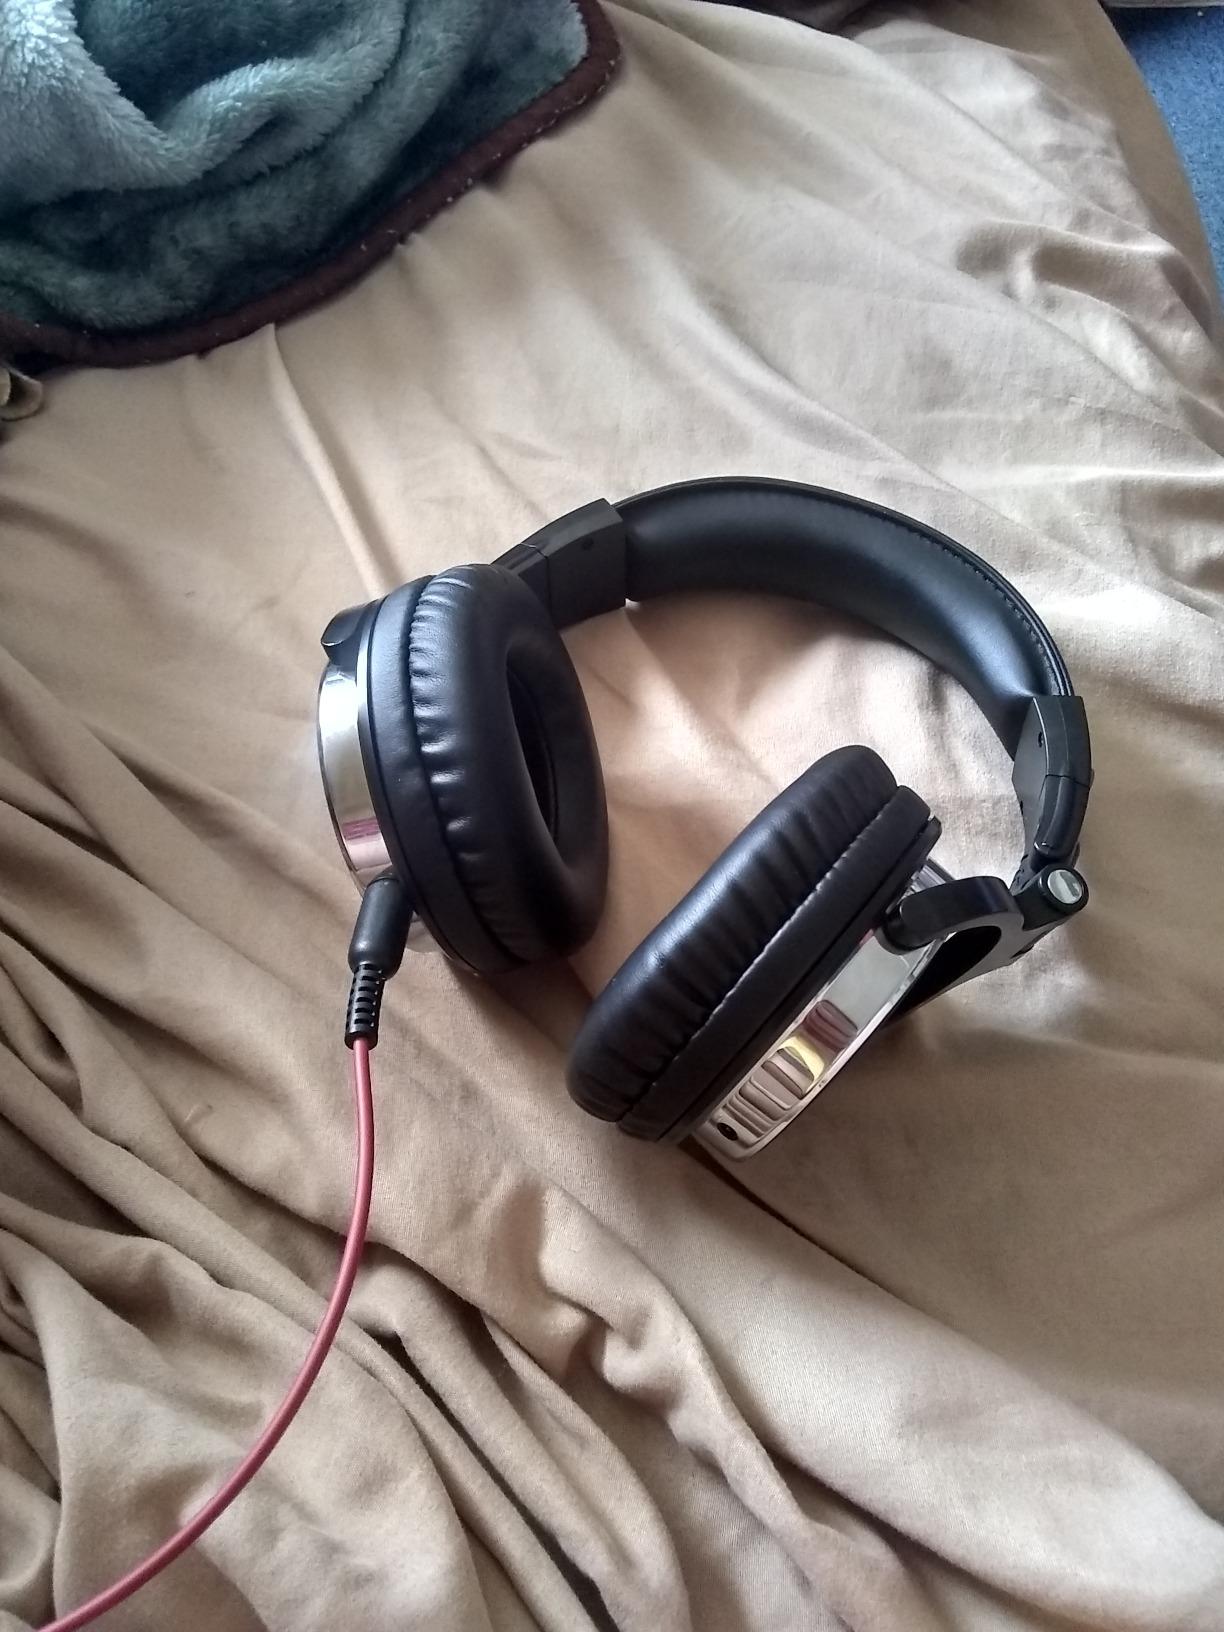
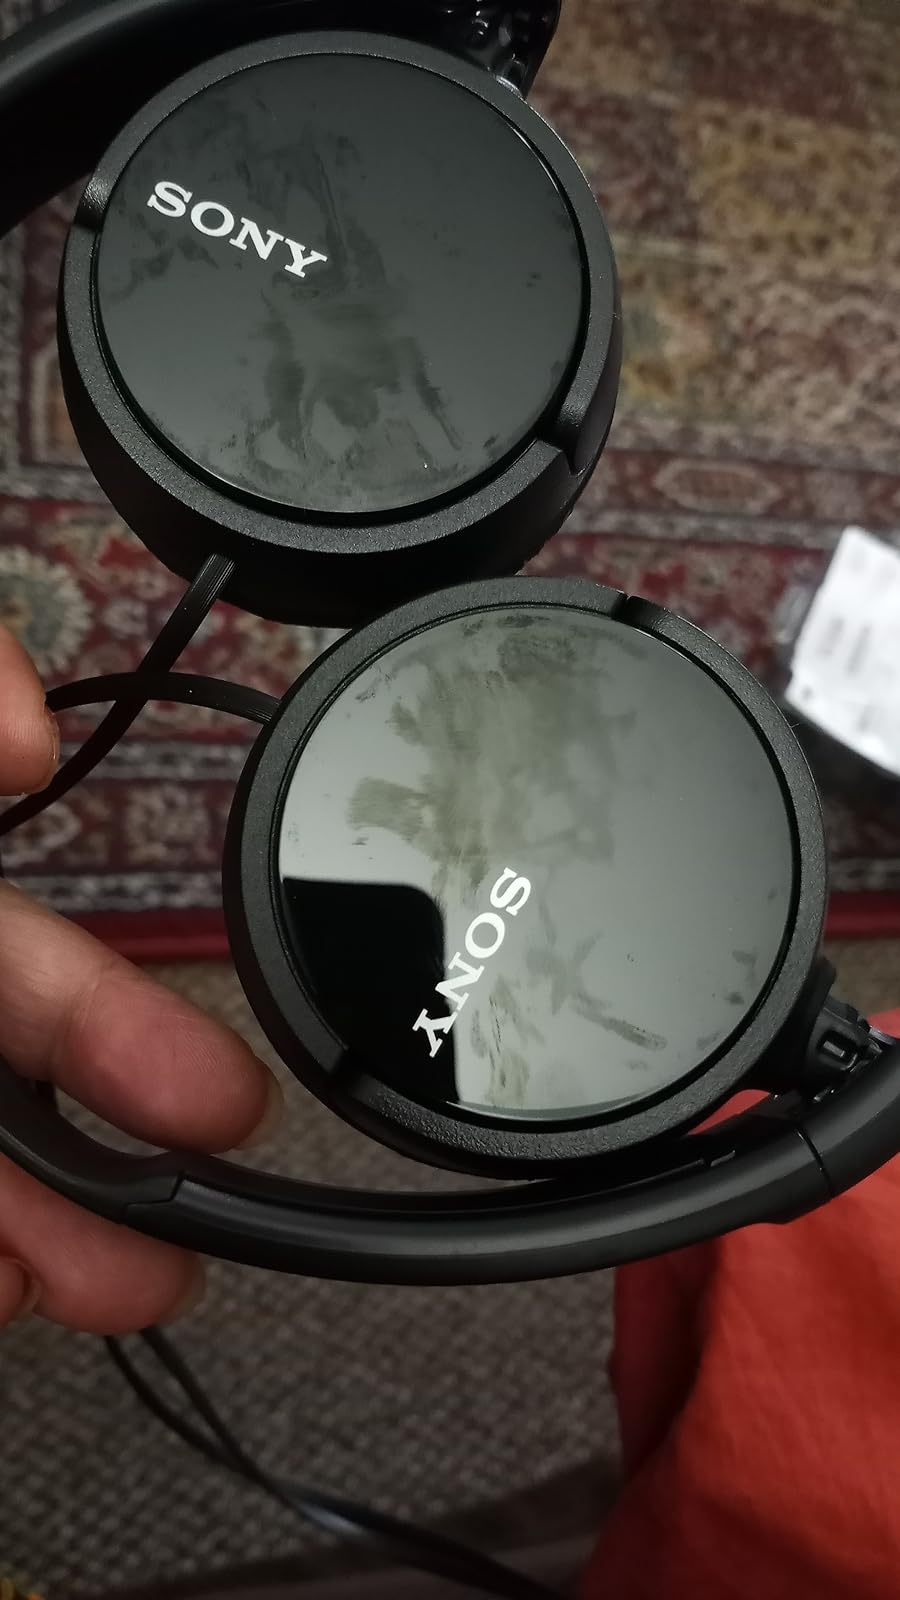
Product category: headphones
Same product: no